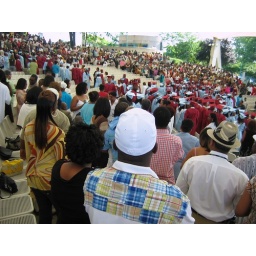
left center of guy in white hat